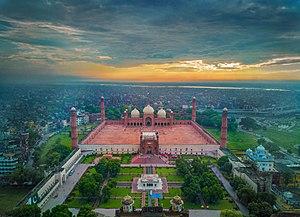
La mosquée Badshahi, ou bien encore surnommée La mosquée de l'Empereur, se trouvant à Lahore. C'est l'un des plus fameux monuments religieux et historiques de Lahore et également une attraction majeure des touristes, en mettant en action l'architecture, l'histoire et la passion de l'Empire moghol.